Mobile shelving

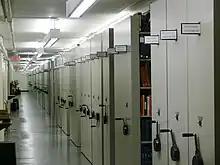
Princeton University's Firestone Library's mobile aisle shelving / roller racking system

Mobile aisle shelving is typically used for academic or commercial applications where a significant volume of physical archive material, filing or books is to be stored. These include medical or government records, file-intensive offices such as the legal or accountancy professions, and public and academic libraries and similar archives.